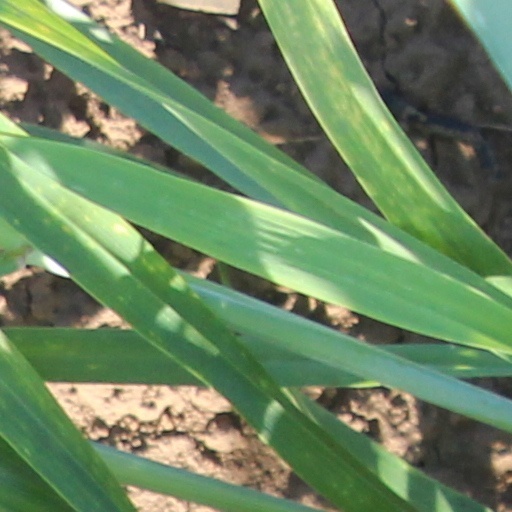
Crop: wheat